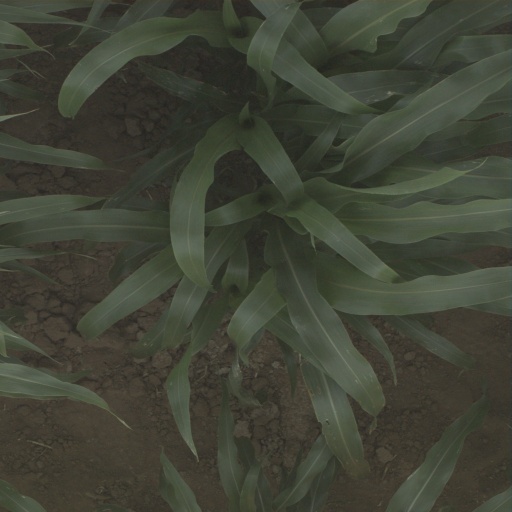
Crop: sorghum